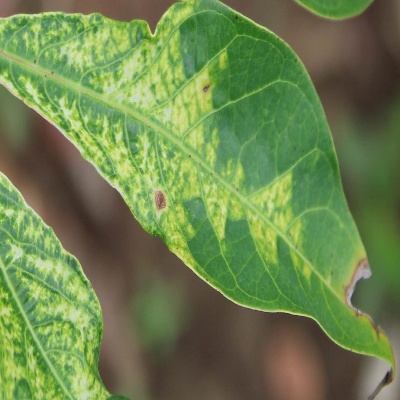
Crop: Cassava
Condition: mosaic